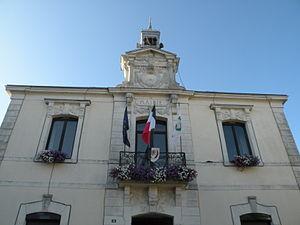
Mairie de Pipriac.
Pipriac est une commune française située dans le département d'Ille-et-Vilaine en région Bretagne.